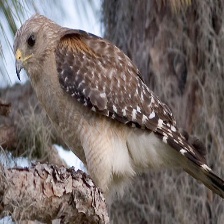
Species: RED SHOULDERED HAWK
Scientific name: BUTEO LINEATUS